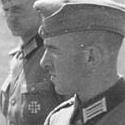
Age: 26